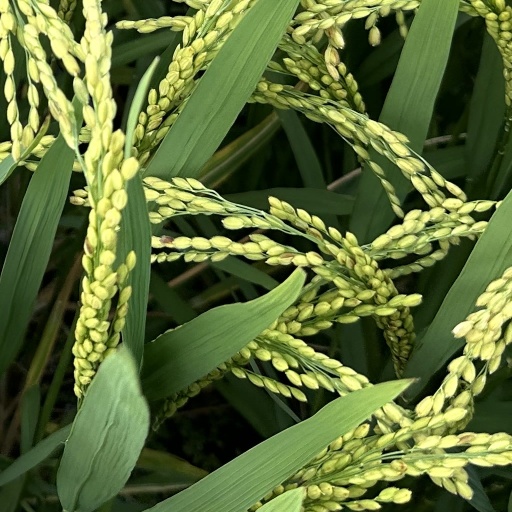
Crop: rice